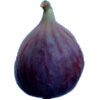
Label: fig